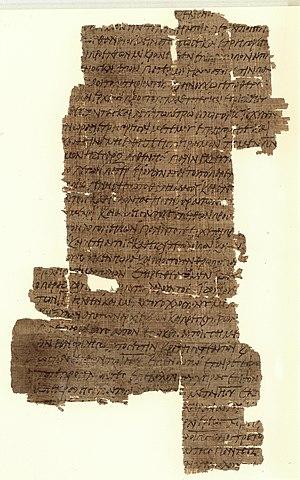
Le papyrus d'Artémidore aurait été retrouvé au début des années 1990 dans un amas de vieux papyrus recyclés, à la fin du Iᵉʳ siècle, pour fabriquer un masque funéraire en papier mâché. Admise à l'origine, son authenticité fait actuellement débat.
On appelle Papyrus du Nouveau Testament une copie sur papyrus d'un morceau du Nouveau Testament.
Le papyrus Nash désigne un ensemble de quatre fragments de papyrus acquis par W. L. Nash en Égypte en 1898 et actuellement exposés à la bibliothèque de l'Université de Cambridge.
Sous le nom de papyrus Boulaq on retrouve un ensemble de papyri de l'Égypte antique, datant de diverses dynasties, traitant de plusieurs sujets :
Un manuscrit biblique est la copie d'un texte fondateur des religions juive et chrétienne, écrit avant l'usage de l'imprimerie en Occident. Le mot manuscrit vient du latin manus et scriptum, Bible vient du grec βιϐλια.